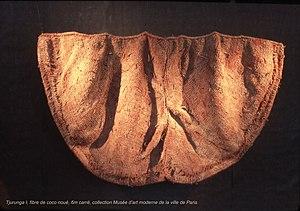
Tjurunga I, fibre de coco noué, 6m carré, collection Musée d'art moderne de la ville de Paris
Francis Wilson, né le 10 juin 1935 aux États-Unis dans le Michigan, est artiste plasticien.